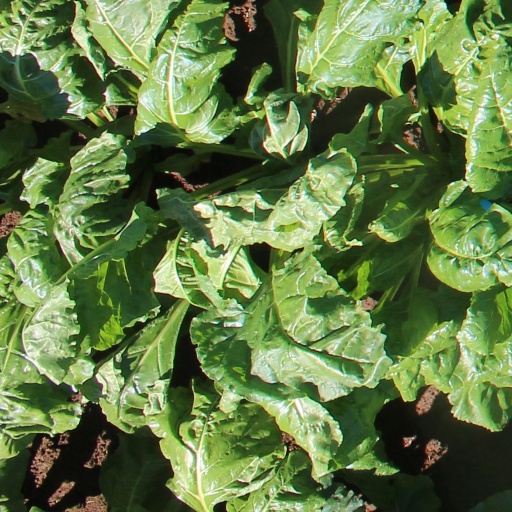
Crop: sugar beet